Things Not Seen

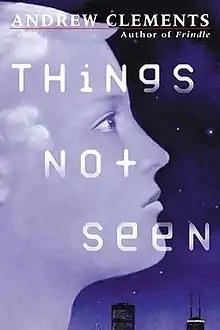
First edition

Things Not Seen is a first-person novel written by Andrew Clements and his third novel after "Frindle" and "The Landry News." The title is apparently taken from Hebrews 11:1, "Now faith is the substance of things hoped for, the evidence of things not seen" in the King James Version of the Bible. The book was originally released in 2002 by Philomel Books, an imprint of Penguin Group, but was re-released in 2006 as a platinum edition by Puffin. The platinum edition includes a short interview with Andrew Clements and a redesigned cover.